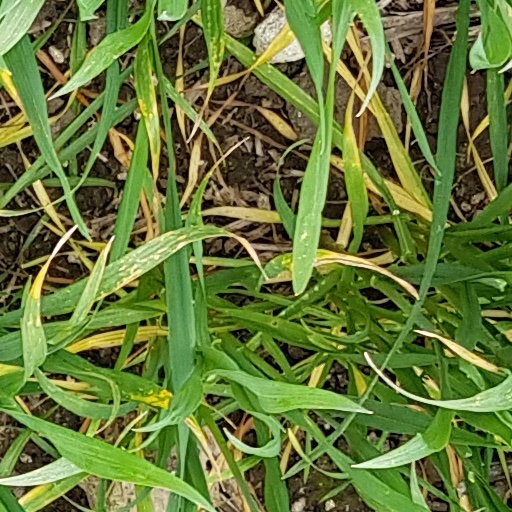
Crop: wheat